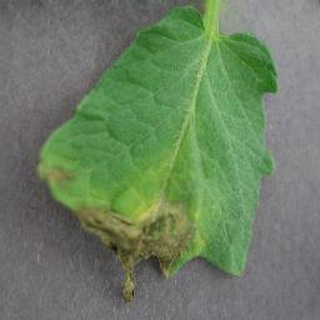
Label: tomato_late_blight